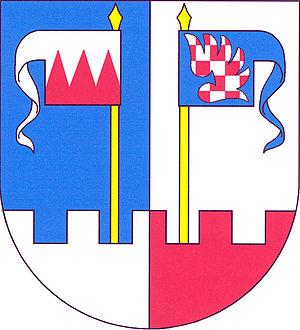
Chotiměř est une commune du district de Litoměřice, dans la région d'Ústí nad Labem, en Tchéquie. Sa population s'élevait à 286 habitants en 2018.